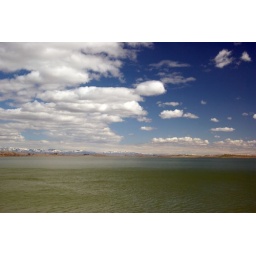
Lake Lowell in Canyon County, Idaho, with a blue partly cloudy sky